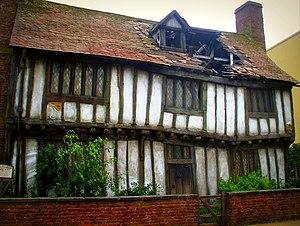
L'univers de Harry Potter de J. K. Rowling, sous-univers dans lequel se déroule la série Harry Potter, présente de nombreux lieux formant le décor des événements décrits. Cet article répertorie ː
Harry Potter et les Reliques de la Mort, partie 1 est un film américano-britannique réalisé par David Yates, sorti en 2010. Adapté du roman éponyme de J. K. Rowling, il est le septième et avant-dernier volet de la série de films Harry Potter. Il fait suite à Harry Potter et le Prince de sang-mêlé et précède Harry Potter et les Reliques de la Mort, partie 2.